Mahjong

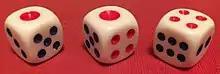
Chinese dice

Before the game can begin, players need to be assigned one of the wind positions at the table - those being (in counterclockwise order) East, South, West, and North. East will also be the first dealer. Play proceeds in this counterclockwise order.